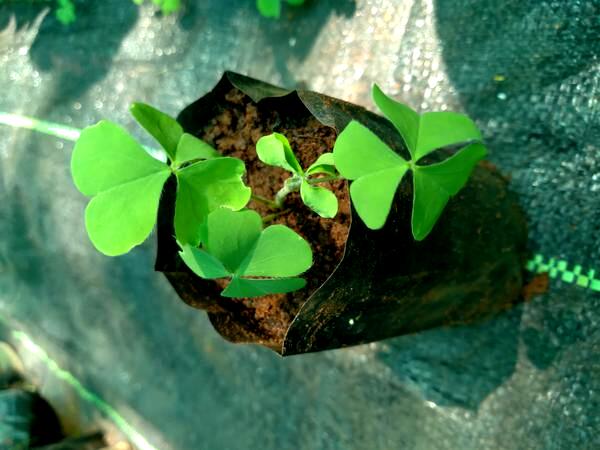
Plant: Wood_sorel